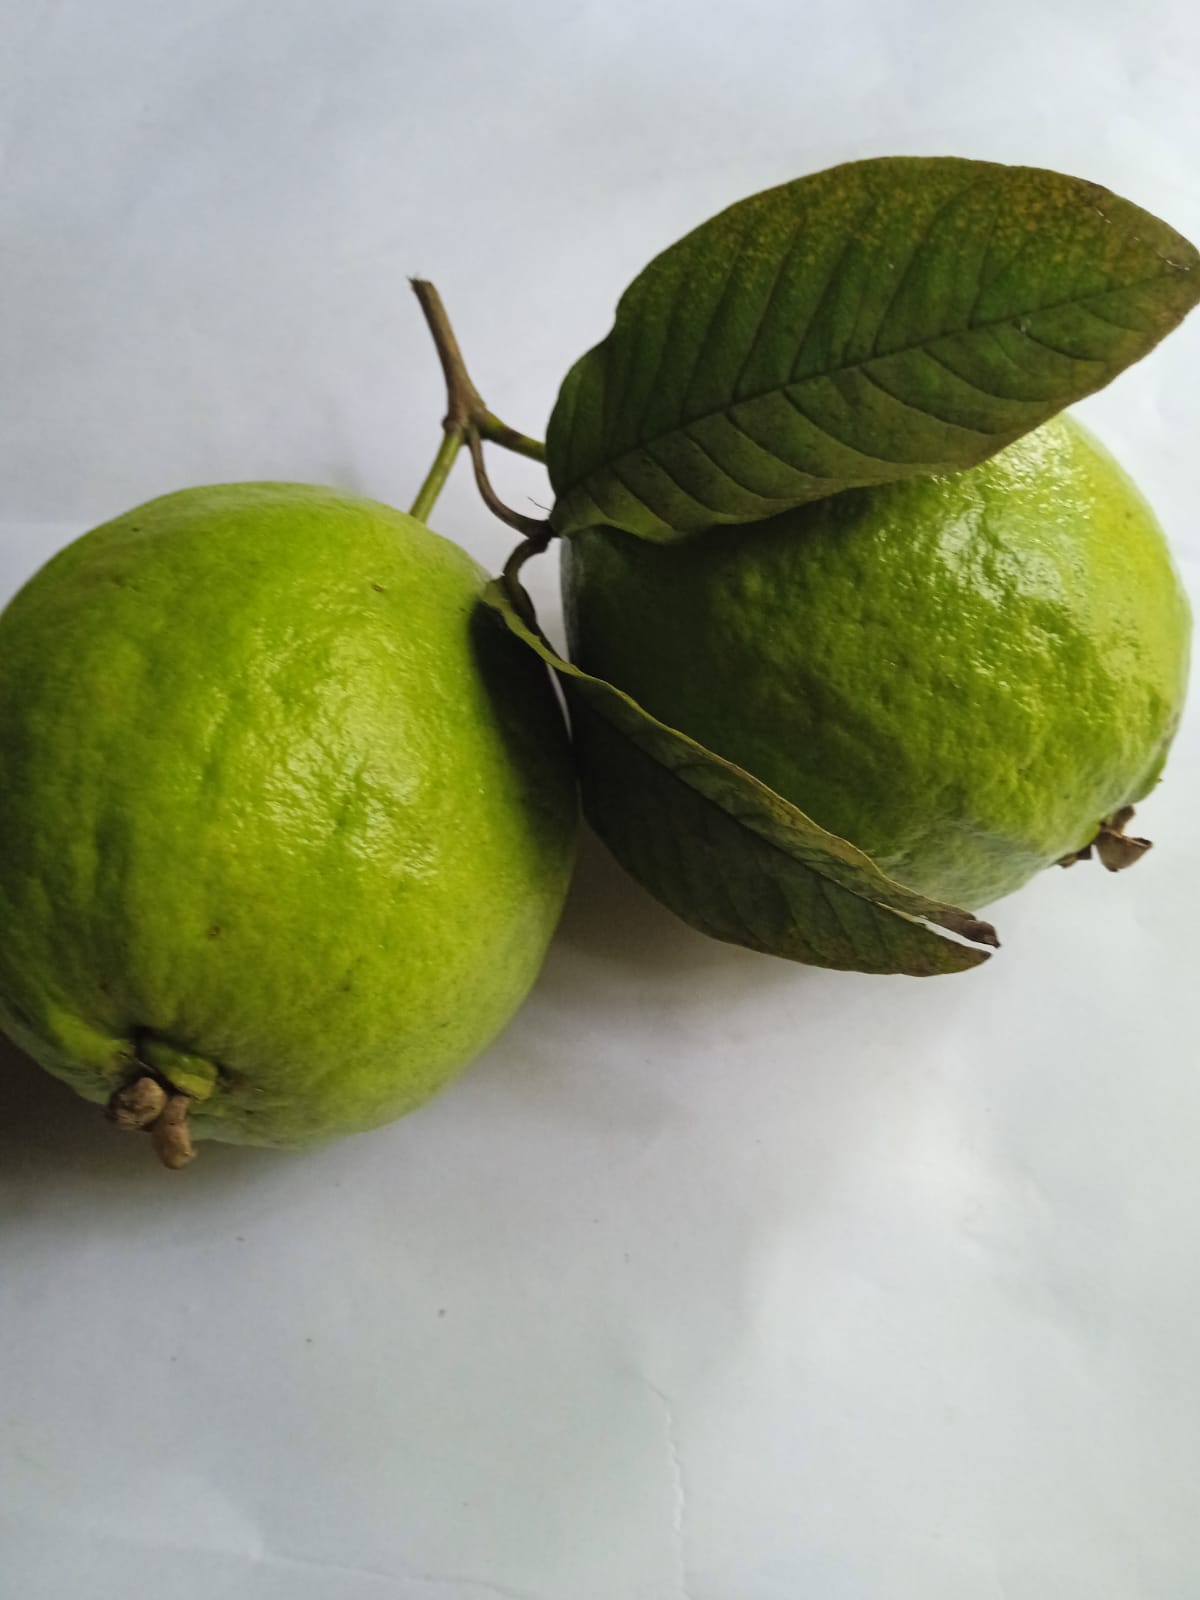
Fruit: guava
Condition: fresh